Fundamental structure

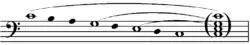
Urlinie in relation to the tonic triad.

The fundamental line is the melodic aspect of the Fundamental structure (""), "a stepwise descent from one of the triad notes to the tonic" with the bass arpeggiation being the harmonic aspect. The fundamental line fills in the spaces created by the descending arpeggiation of the tonic triad. Its first tone (primary tone, head tone) may be , or .